Pandosia (Bruttium)

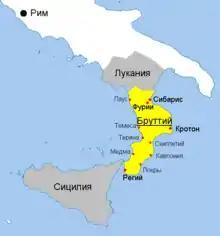

According to Strabo it was believed to have been the capital of the Oenotrian kings once. It seems to have certainly received a Greek colony later, as Scylax expressly enumerates it among the Greek cities of this part of Italy, and Scymnus Chius, though perhaps less distinctly, asserts the same thing. It was probably a colony of Crotona; though the statement of Eusebius, who represents it as founded in the same year with Metapontum, would lead us to regard it as an independent and separate colony. The date assigned by him of 774 BCE, however, is inadmissible. Whether originally an independent settlement or not, Pandosia must have been a dependency of Crotona during the period of greatness of that city, and hence its name is not mentioned among the cities of Magna Graecia. Its only historical celebrity arises from its being the place near which Alexander, king of Epirus, was slain in the Battle of Pandosia by the Lucanians, 331 BCE. That monarch had been warned by an oracle to avoid Pandosia, but he understood this as referring to the town of that name in Thesprotia, on the banks of the Acheron, and was ignorant of the existence of both a town and river of the same names in Italy. The name of Pandosia is again mentioned by Livy in the Second Punic War, among the Bruttian towns retaken by the consul P. Sempronius, in 204 BCE; and it is there noticed, together with Consentia, as opposed to the "ignobiles aliae civitates". It was therefore at this time still a place of some consequence; and Strabo seems to imply that it still existed in his time, but there are no subsequent traces of it.